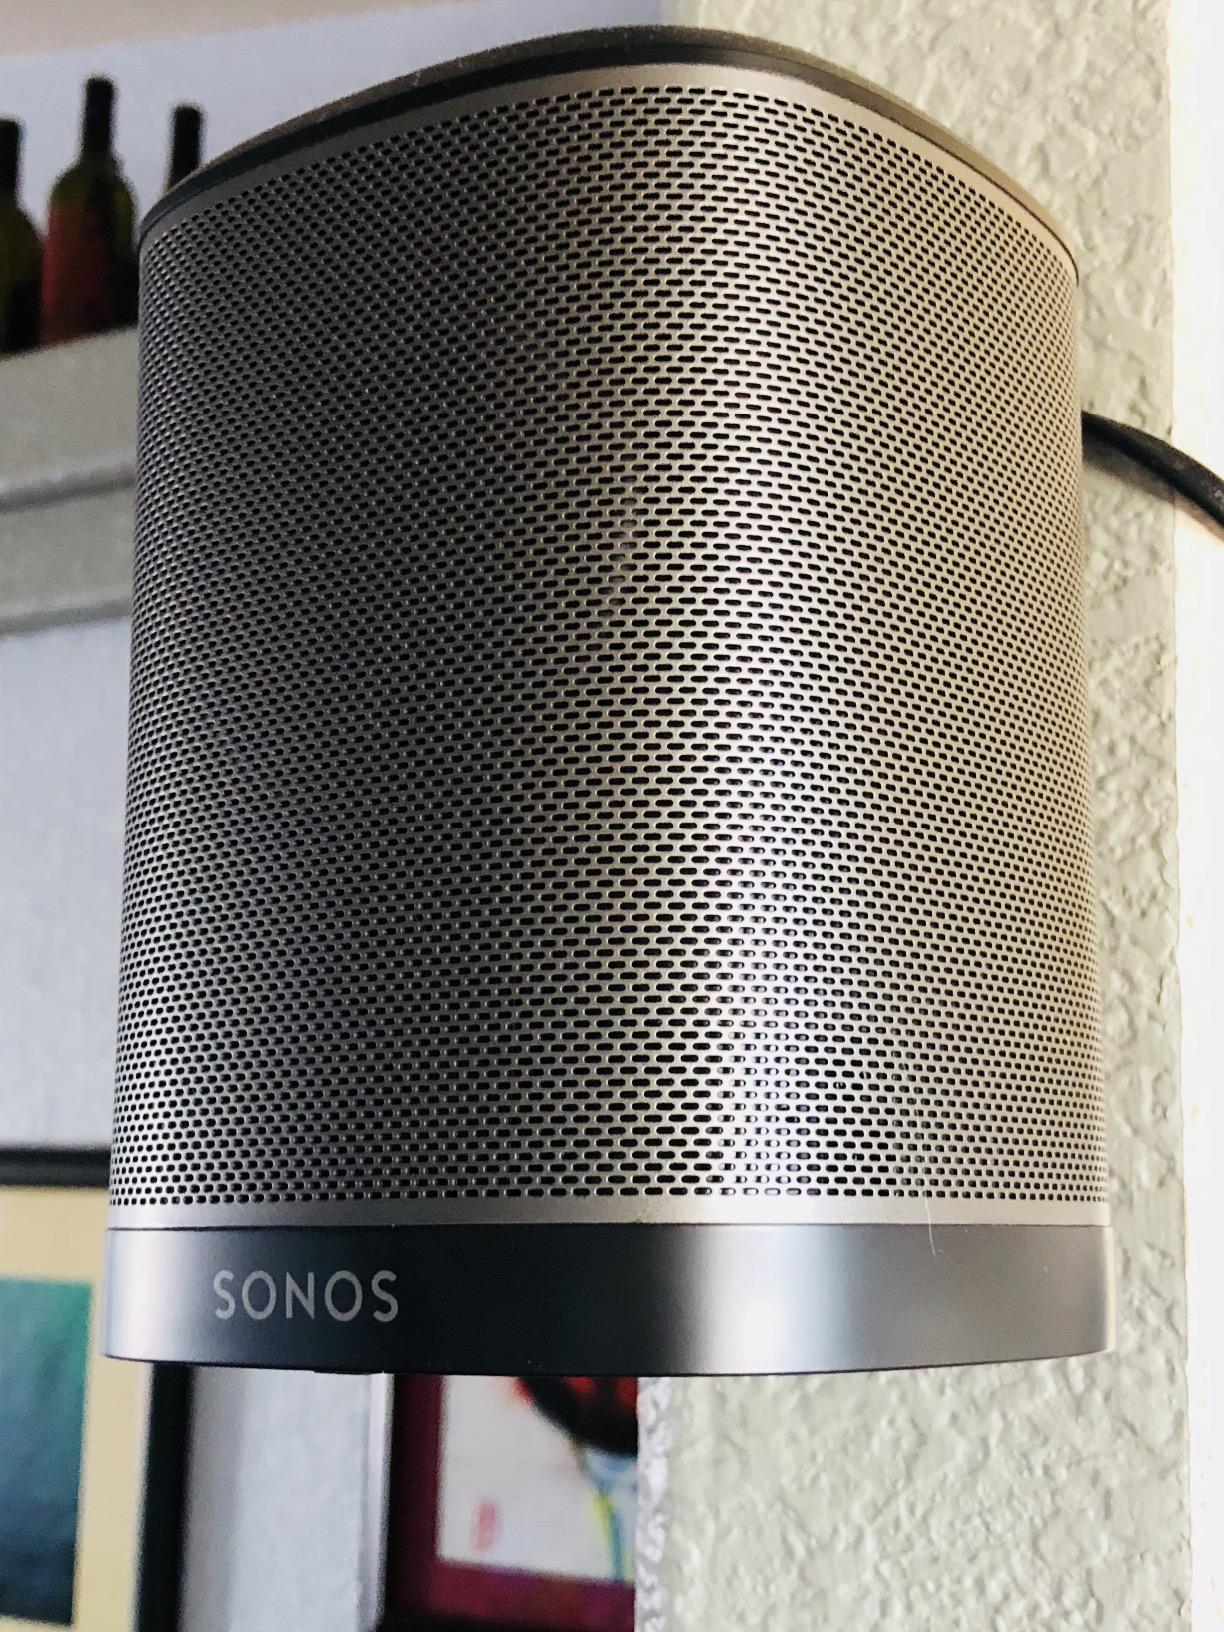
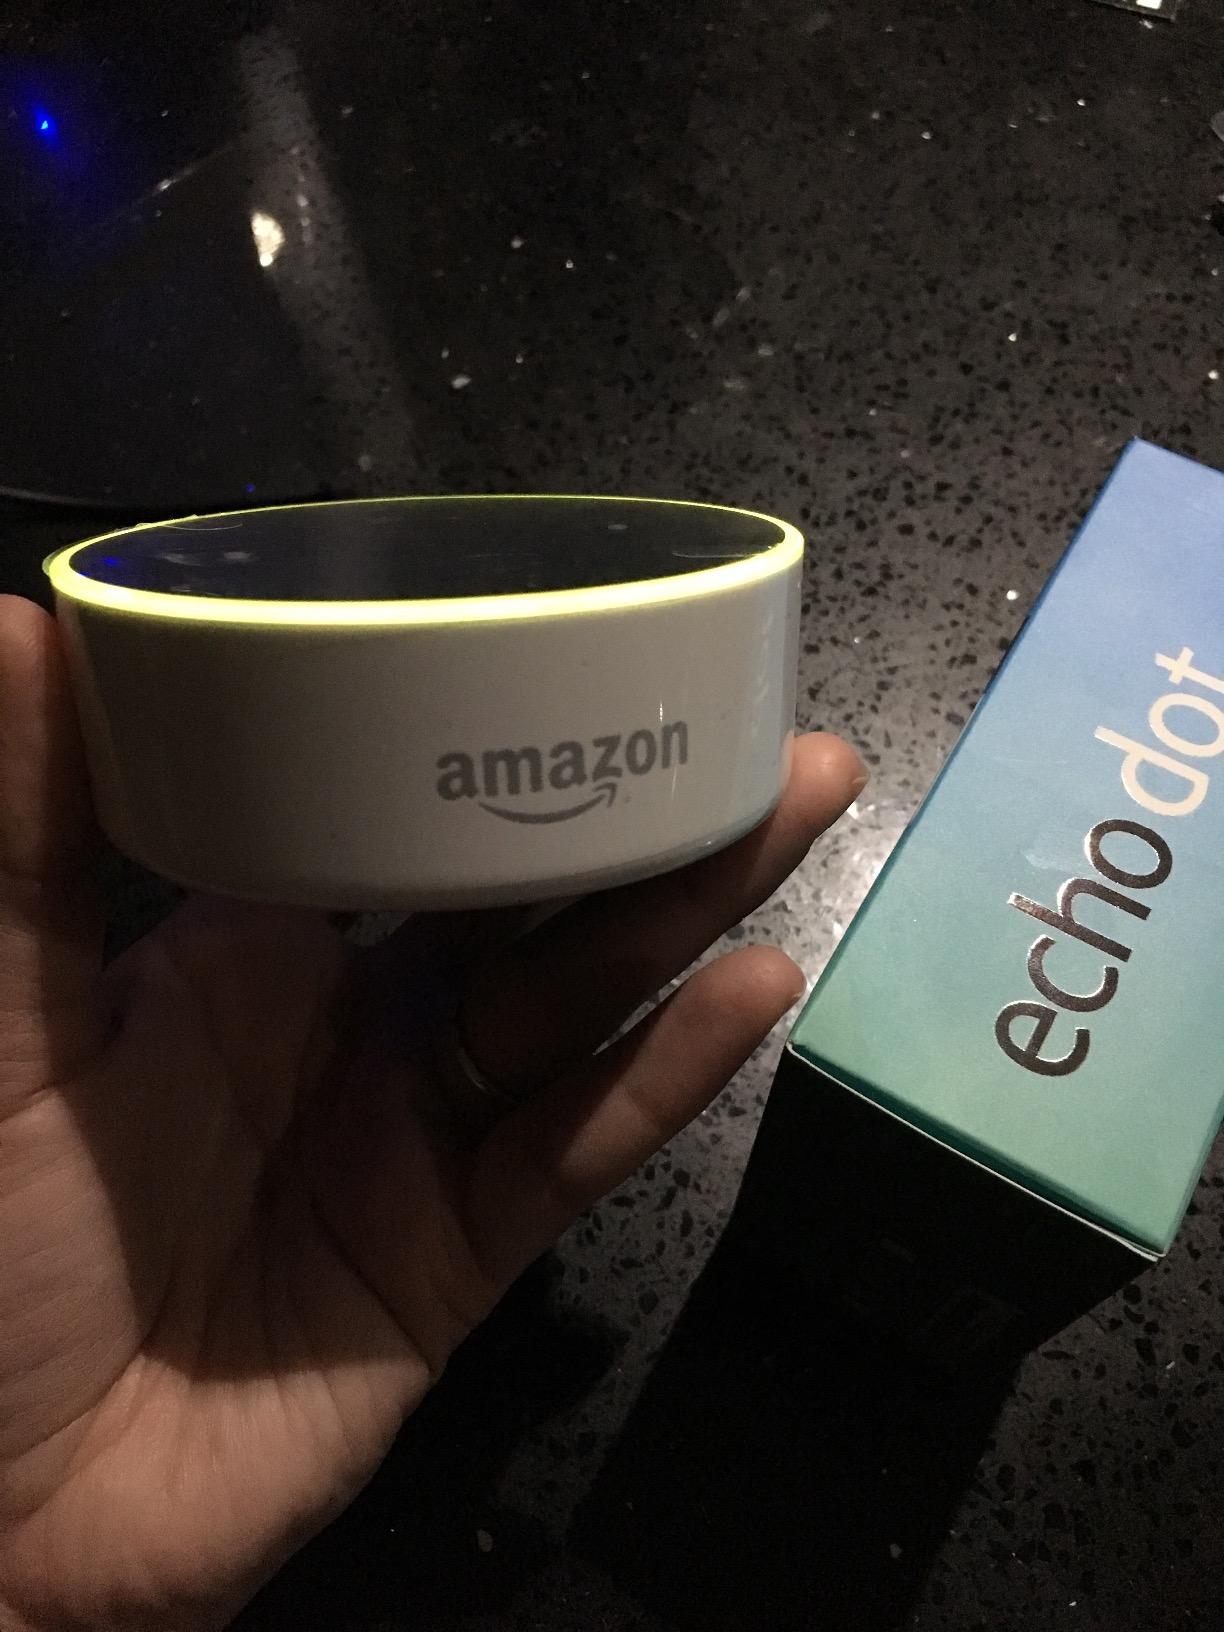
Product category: speaker
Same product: no